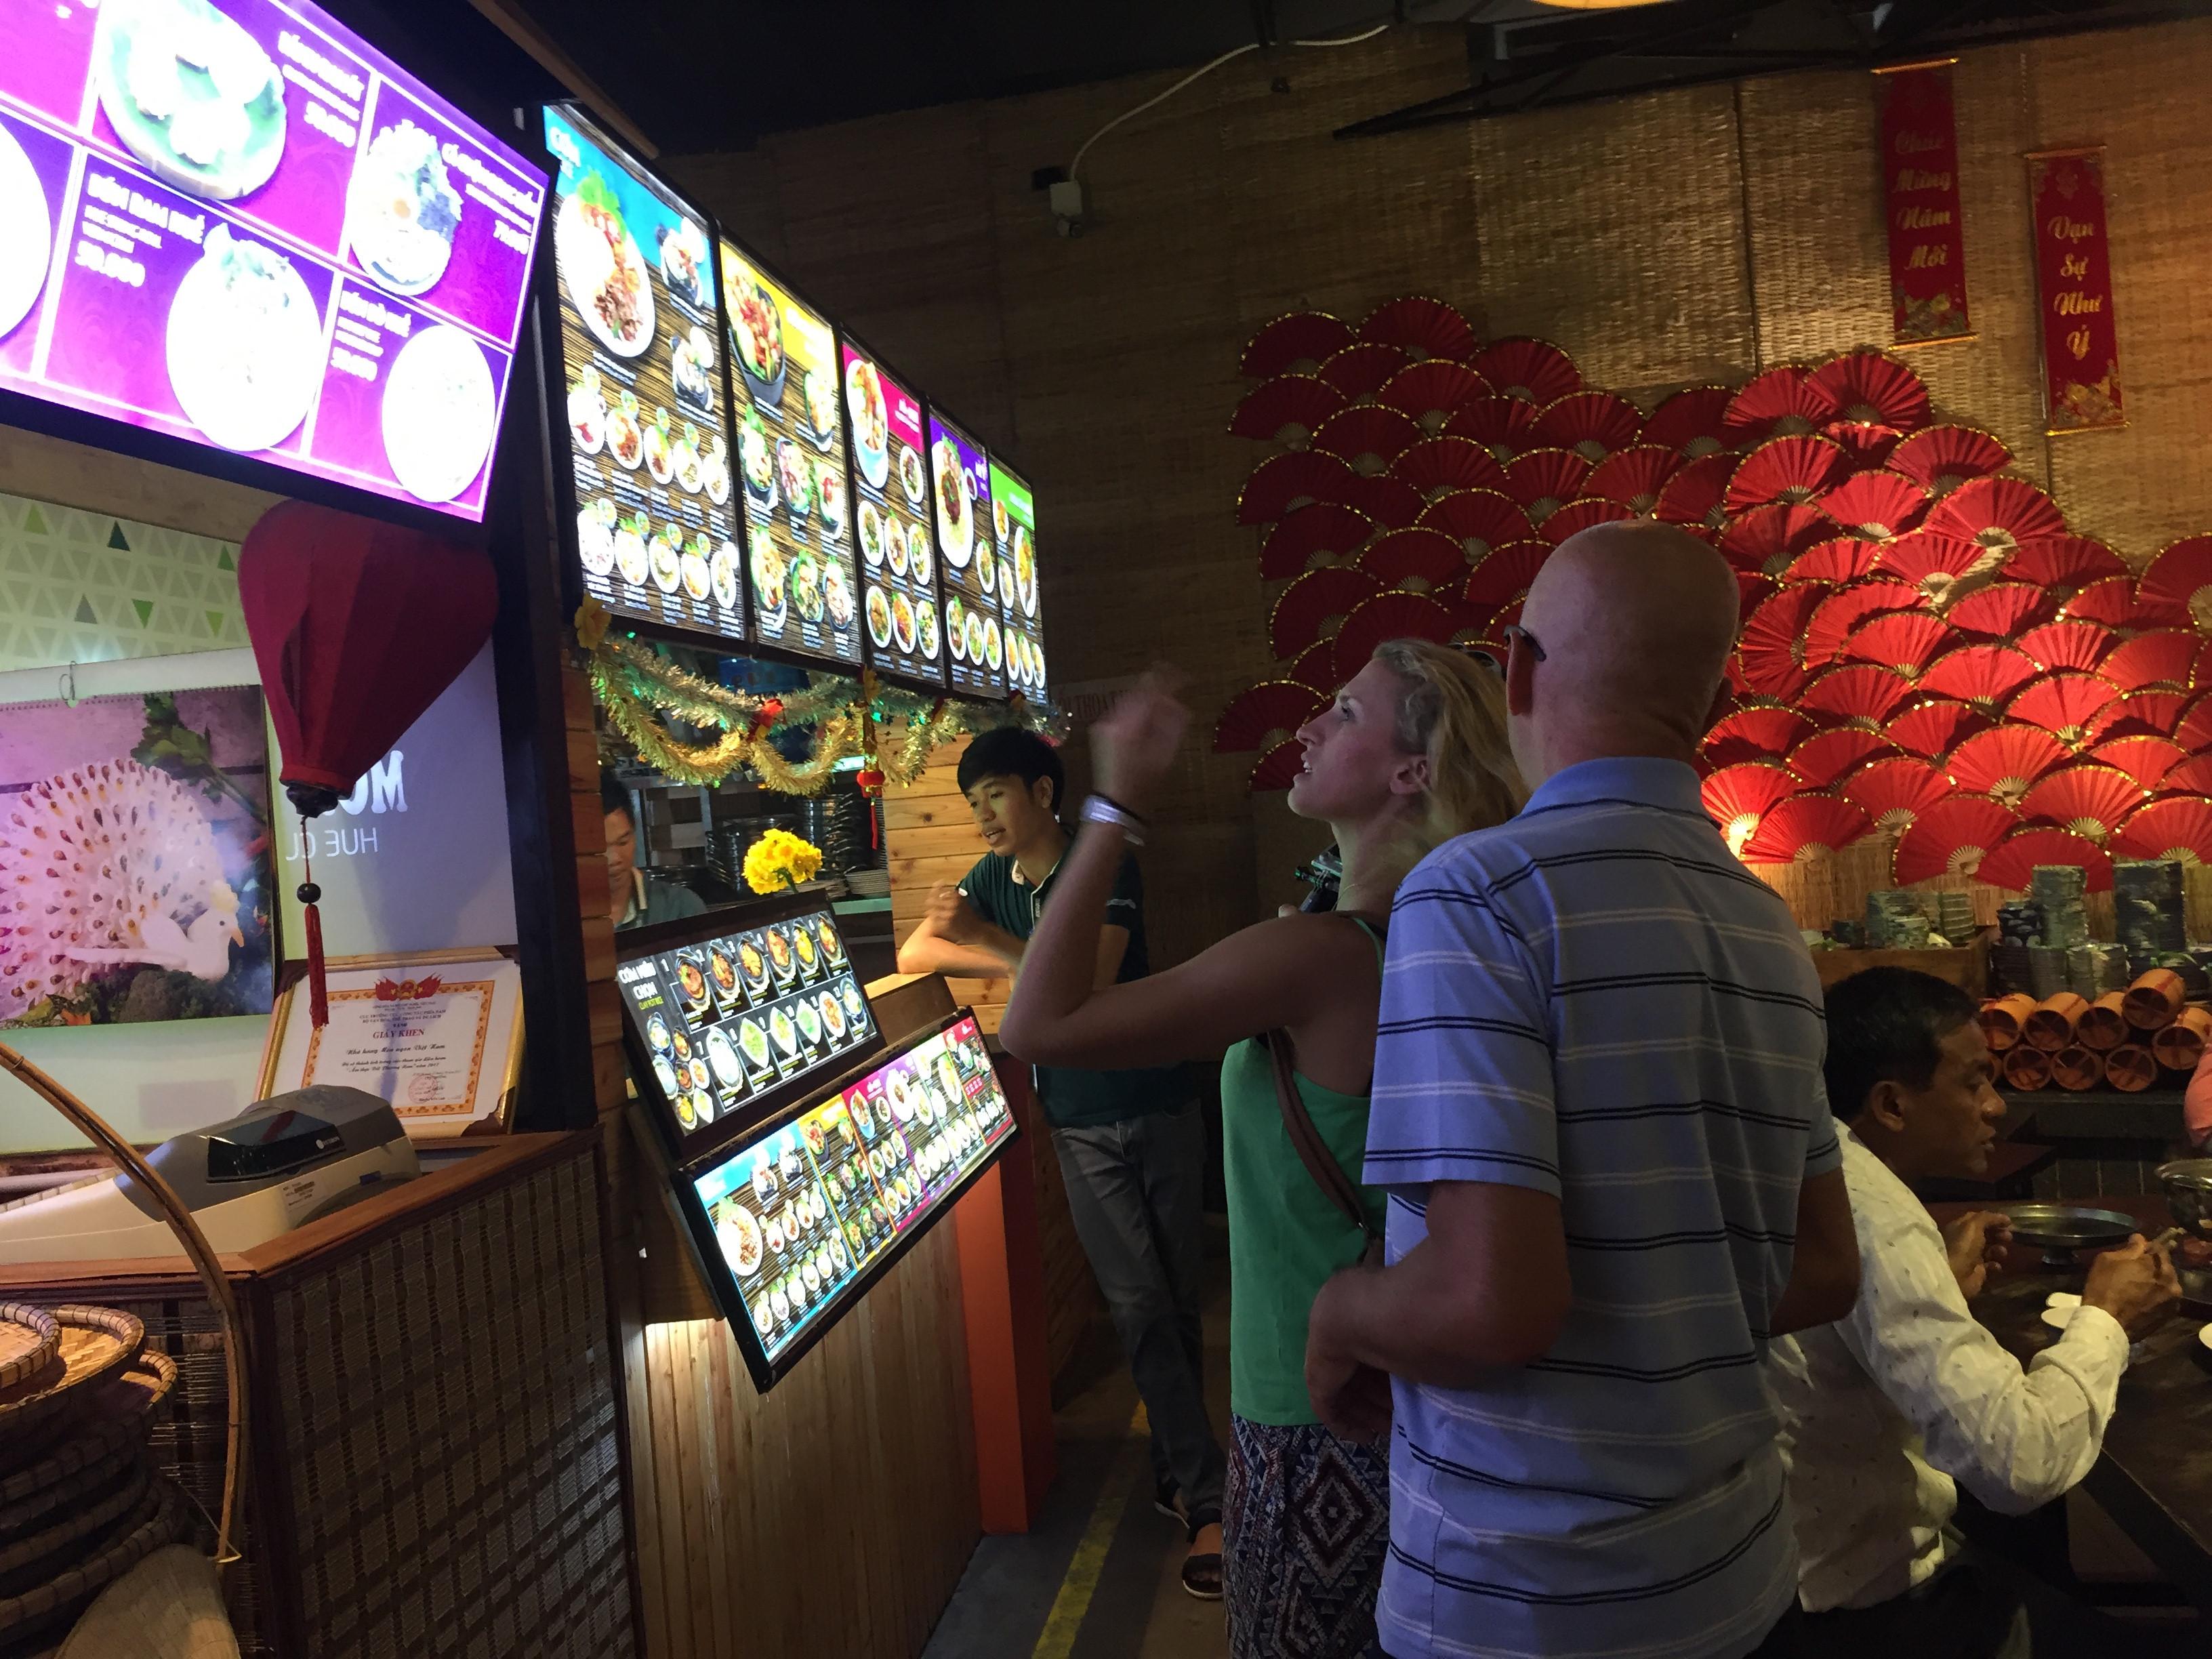
người đàn ông đầu trọc đang đứng lựa món cùng người phụ nữ mặc áo xanh lá